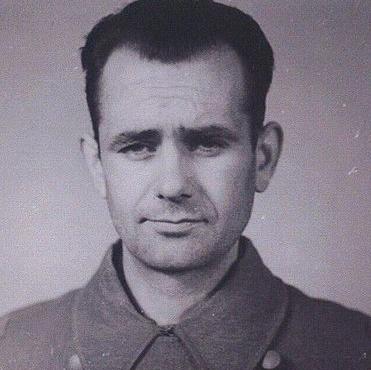
Age: 33